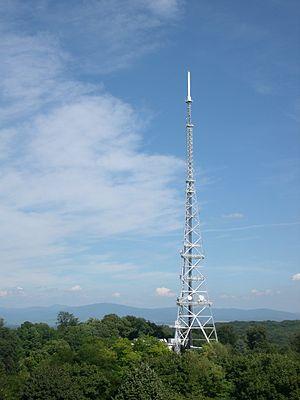
Vue sur la tour, type pylône tripode pour TV-Radio-télécom, de TdF de Mulhouse 68 (en arrière plan la Forêt Noire) prise depuis la Tour du Belvédère.
Le Rebberg est un des quartiers de Mulhouse intra muros. Il fait partie du secteur 2 du découpage urbain mulhousien. Malgré l'étymologie, il ne faut pas confondre ce quartier avec le quartier des Coteaux. Situé au sud de la ville, le Rebberg longe la voie ferrée et s'étend sur une partie des villes voisines de Riedisheim et Brunstatt. La coutume locale veut ainsi qu'une différenciation s'opère entre « les Rebberg », que l'on parle du Rebberg de Mulhouse, de Riedisheim ou de Brunstatt.
L'Émetteur de télévision de Mulhouse, est situé sur les collines du Rebberg à Mulhouse.